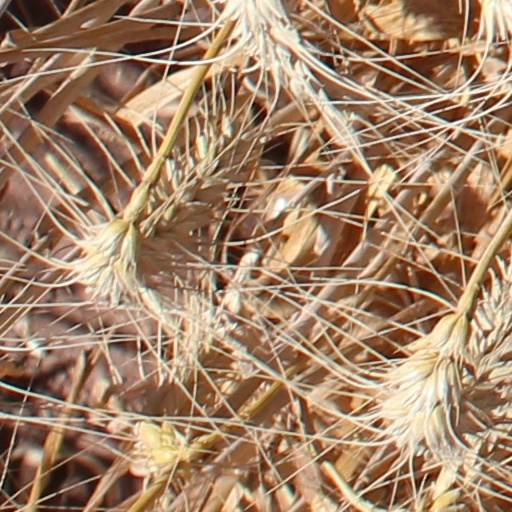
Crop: wheat